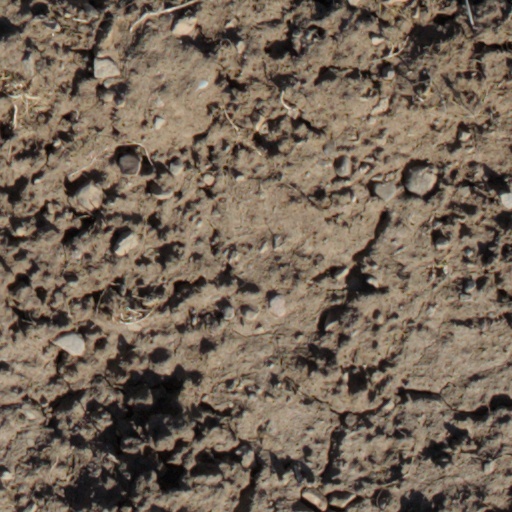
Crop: wheat